The Adjutant of the Czar

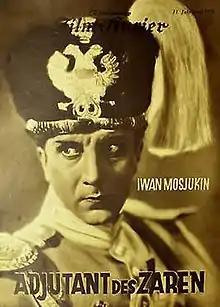

The Adjutant of the Czar is a 1929 German drama film directed by Vladimir Strizhevsky and starring Ivan Mozzhukhin, Carmen Boni and Fritz Alberti. It is set in Tsarist Russia.